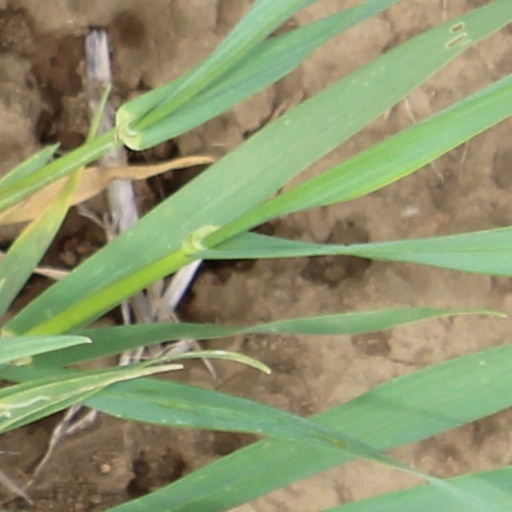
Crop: wheat